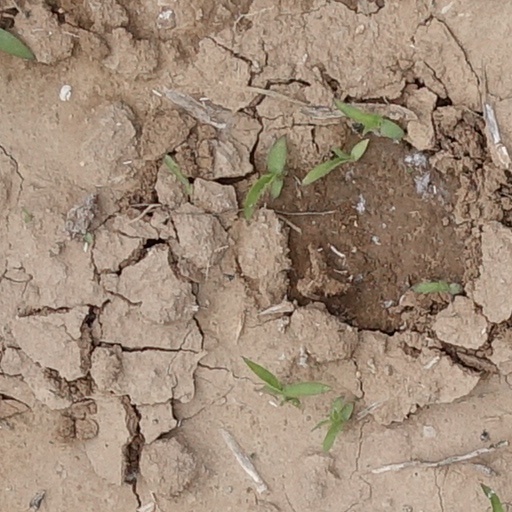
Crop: wheat